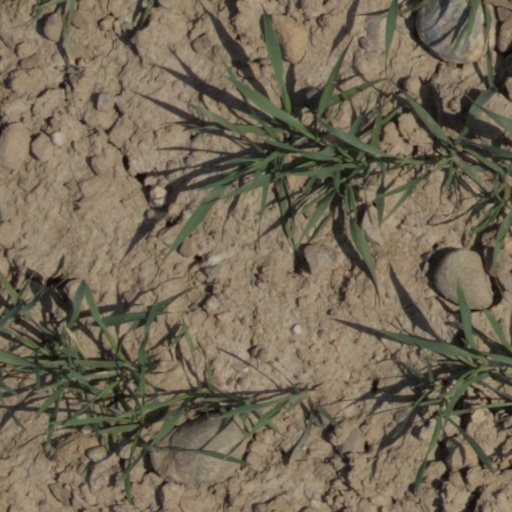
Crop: wheat